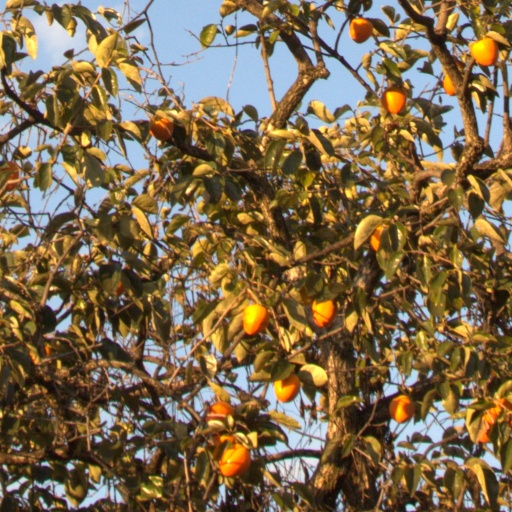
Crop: grape